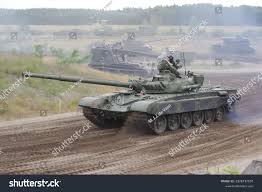
Label: T-72